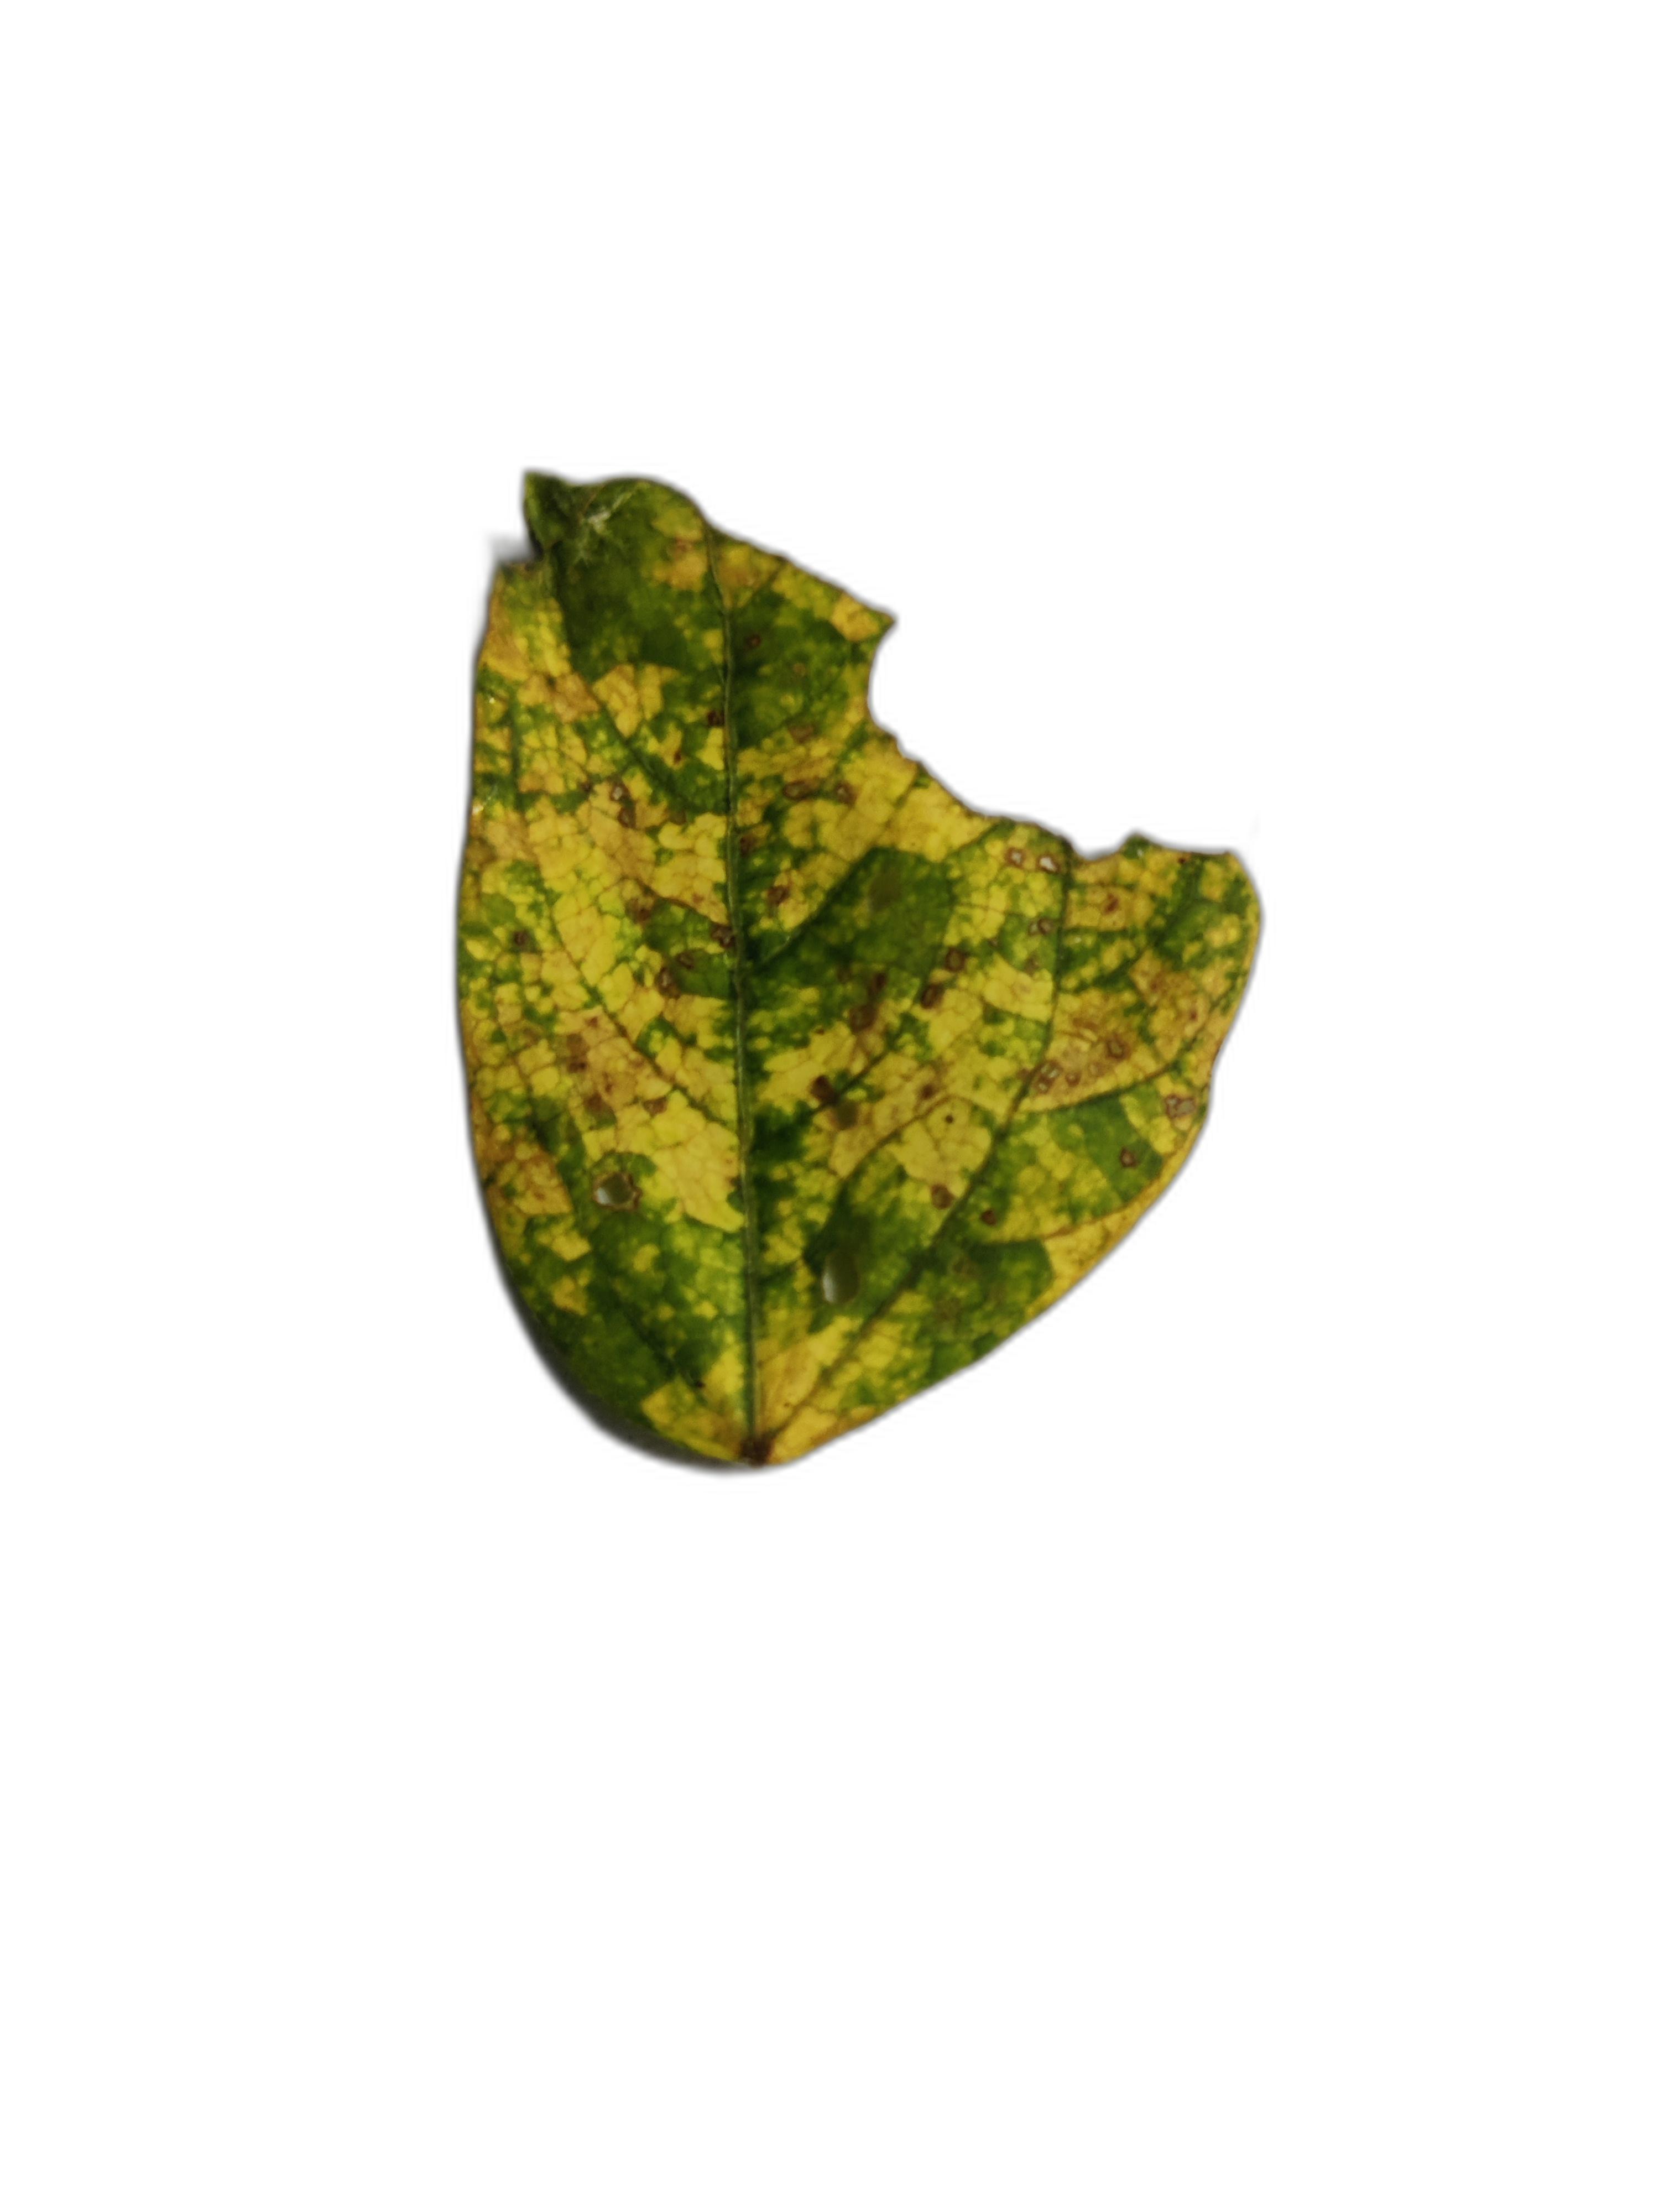
Label: Yellow Mosaic